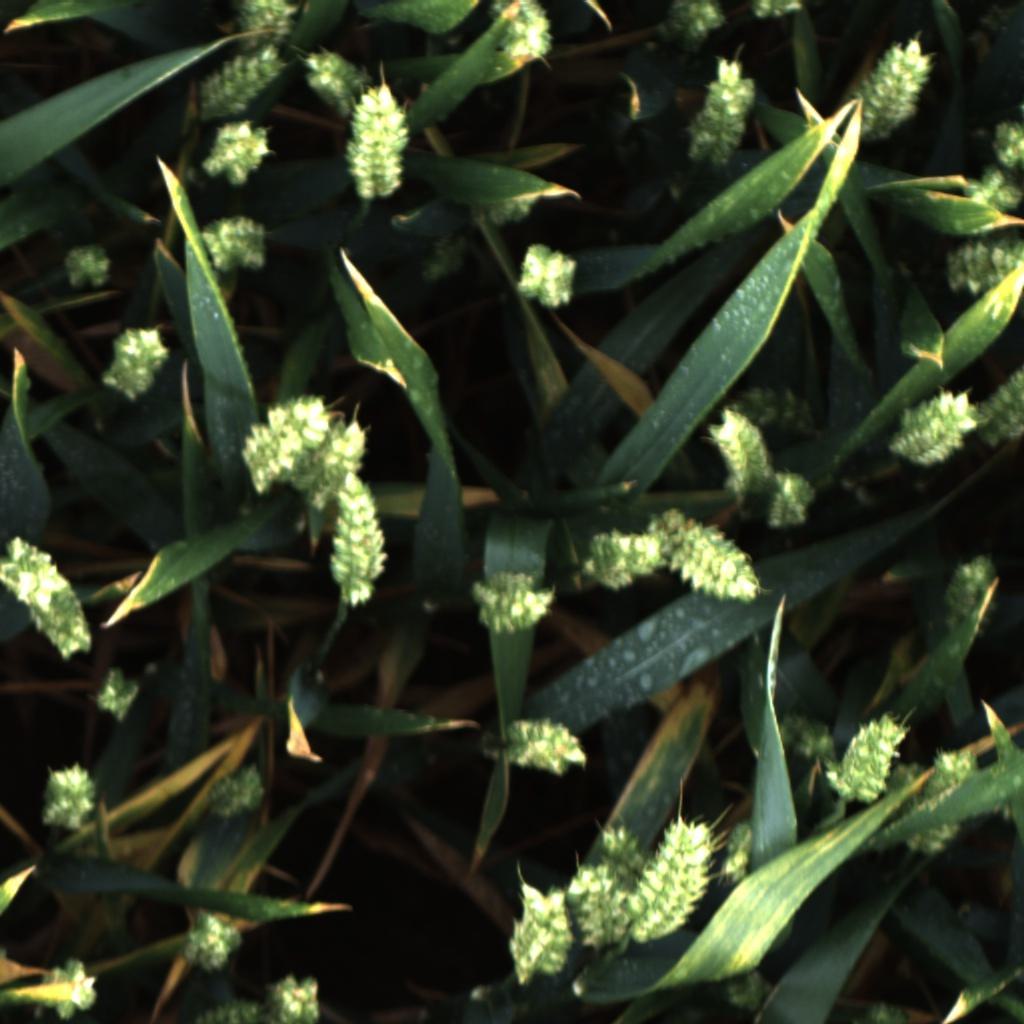
Country: UK
Location: Rothamsted
Wheat development stage: Filling - Ripening